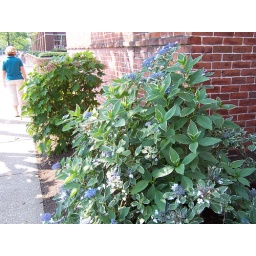
This lovely blue lacecap was growing in front of one of the Federal Row Square houses -- July, 2008.